Hell in Christianity

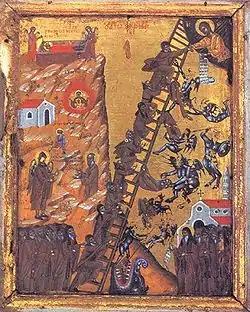
Icon in Saint Catherine's Monastery, Sinai, showing monks falling from the "Ladder to Heaven" into the mouth of a dragon, representing Hell

John Chrysostom pictured Hell as associated with "unquenchable" fire and "various kinds of torments and torrents of punishment".